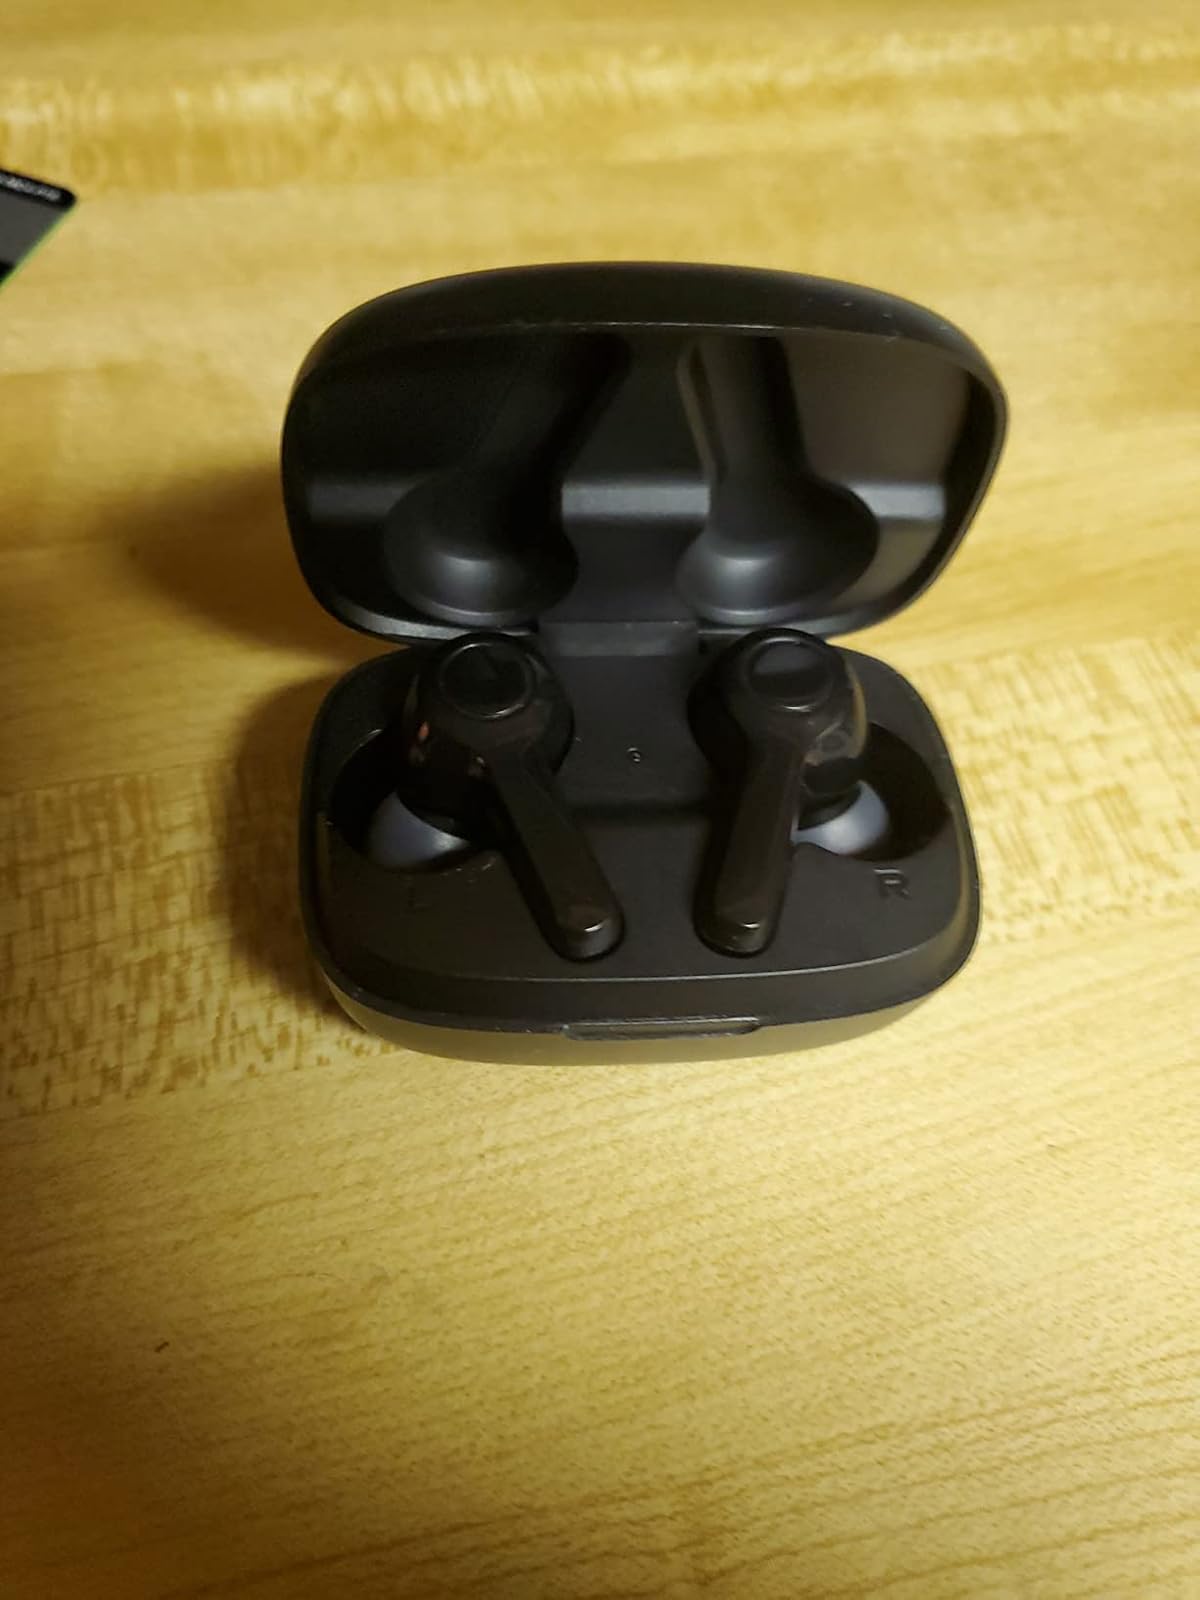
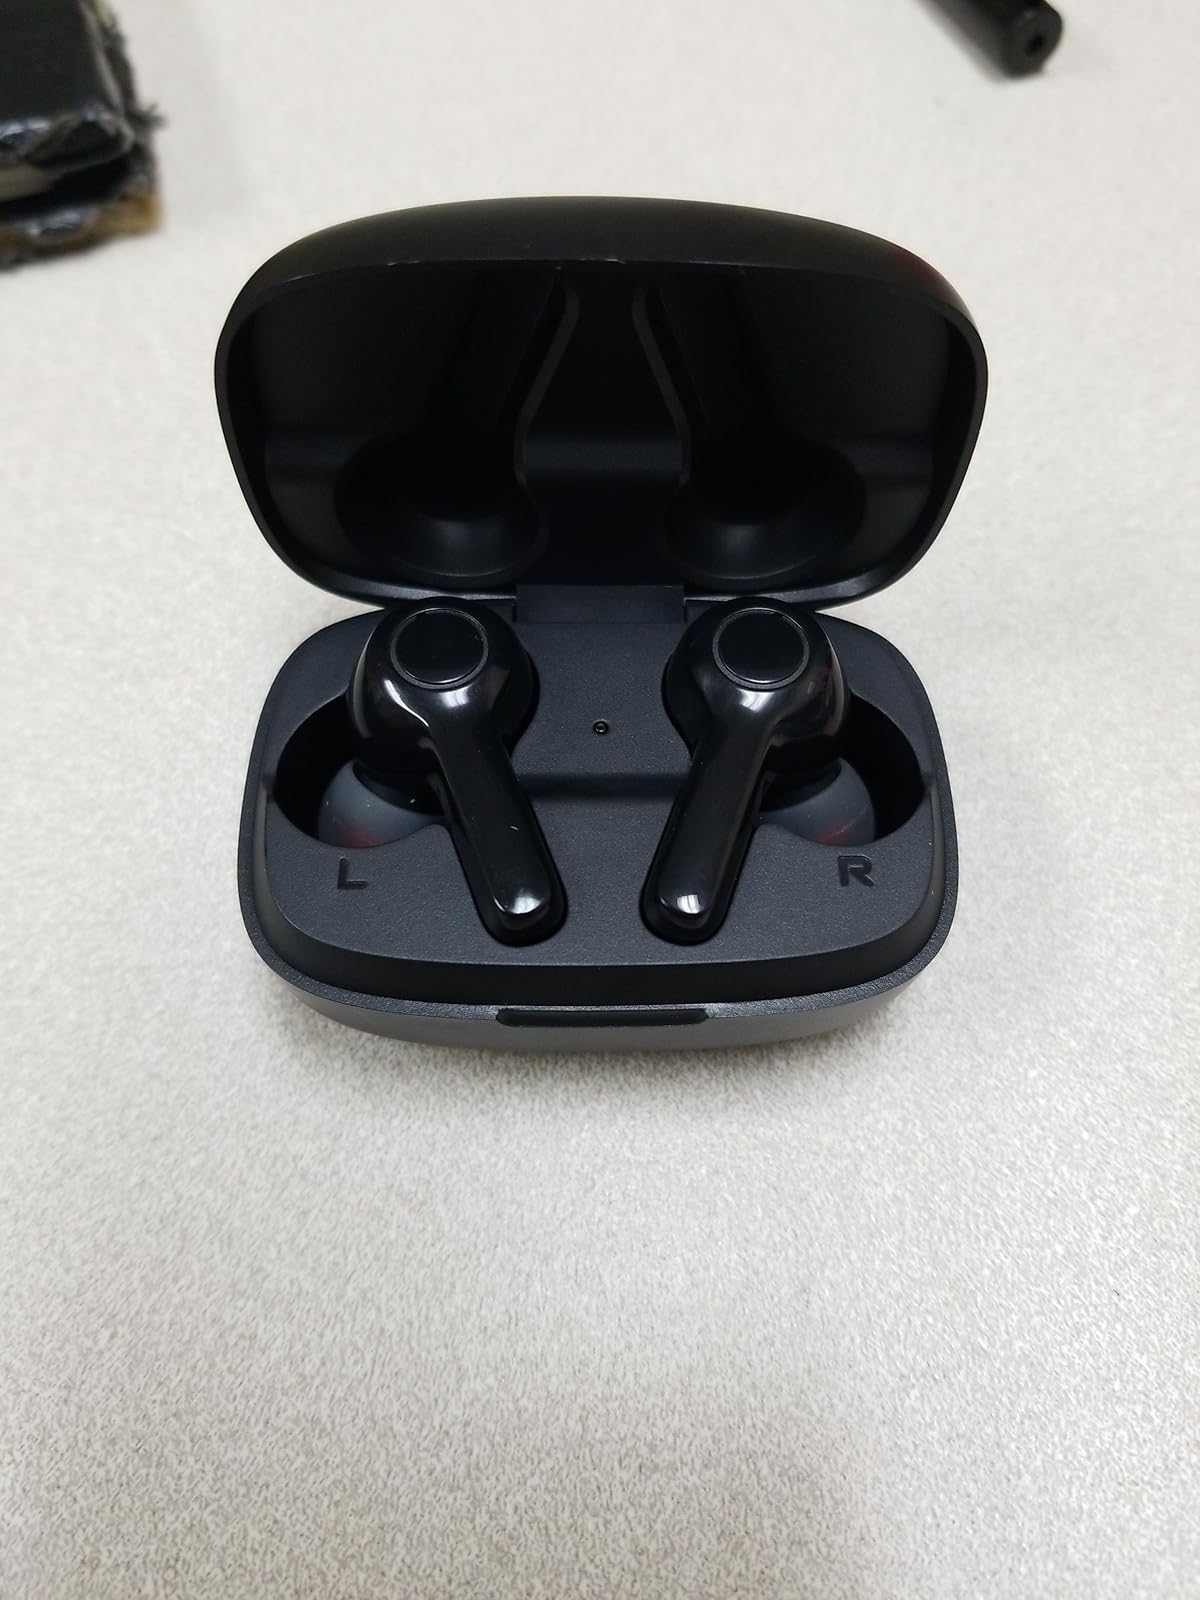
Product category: earbuds
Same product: yes